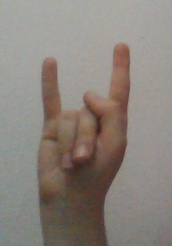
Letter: la